The Exiles (1923 film)

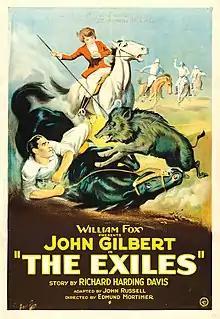
Theatrical release poster

The Exiles is a 1923 American adventure film directed by Edmund Mortimer and written by Frederick J. Jackson and John Russell. It is based on the 1894 novel "The Exiles" by Richard Harding Davis. The film stars John Gilbert, Betty Bouton, John Webb Dillion, Margaret Fielding and Fred Warren. The film was released on October 14, 1923, by Fox Film Corporation.